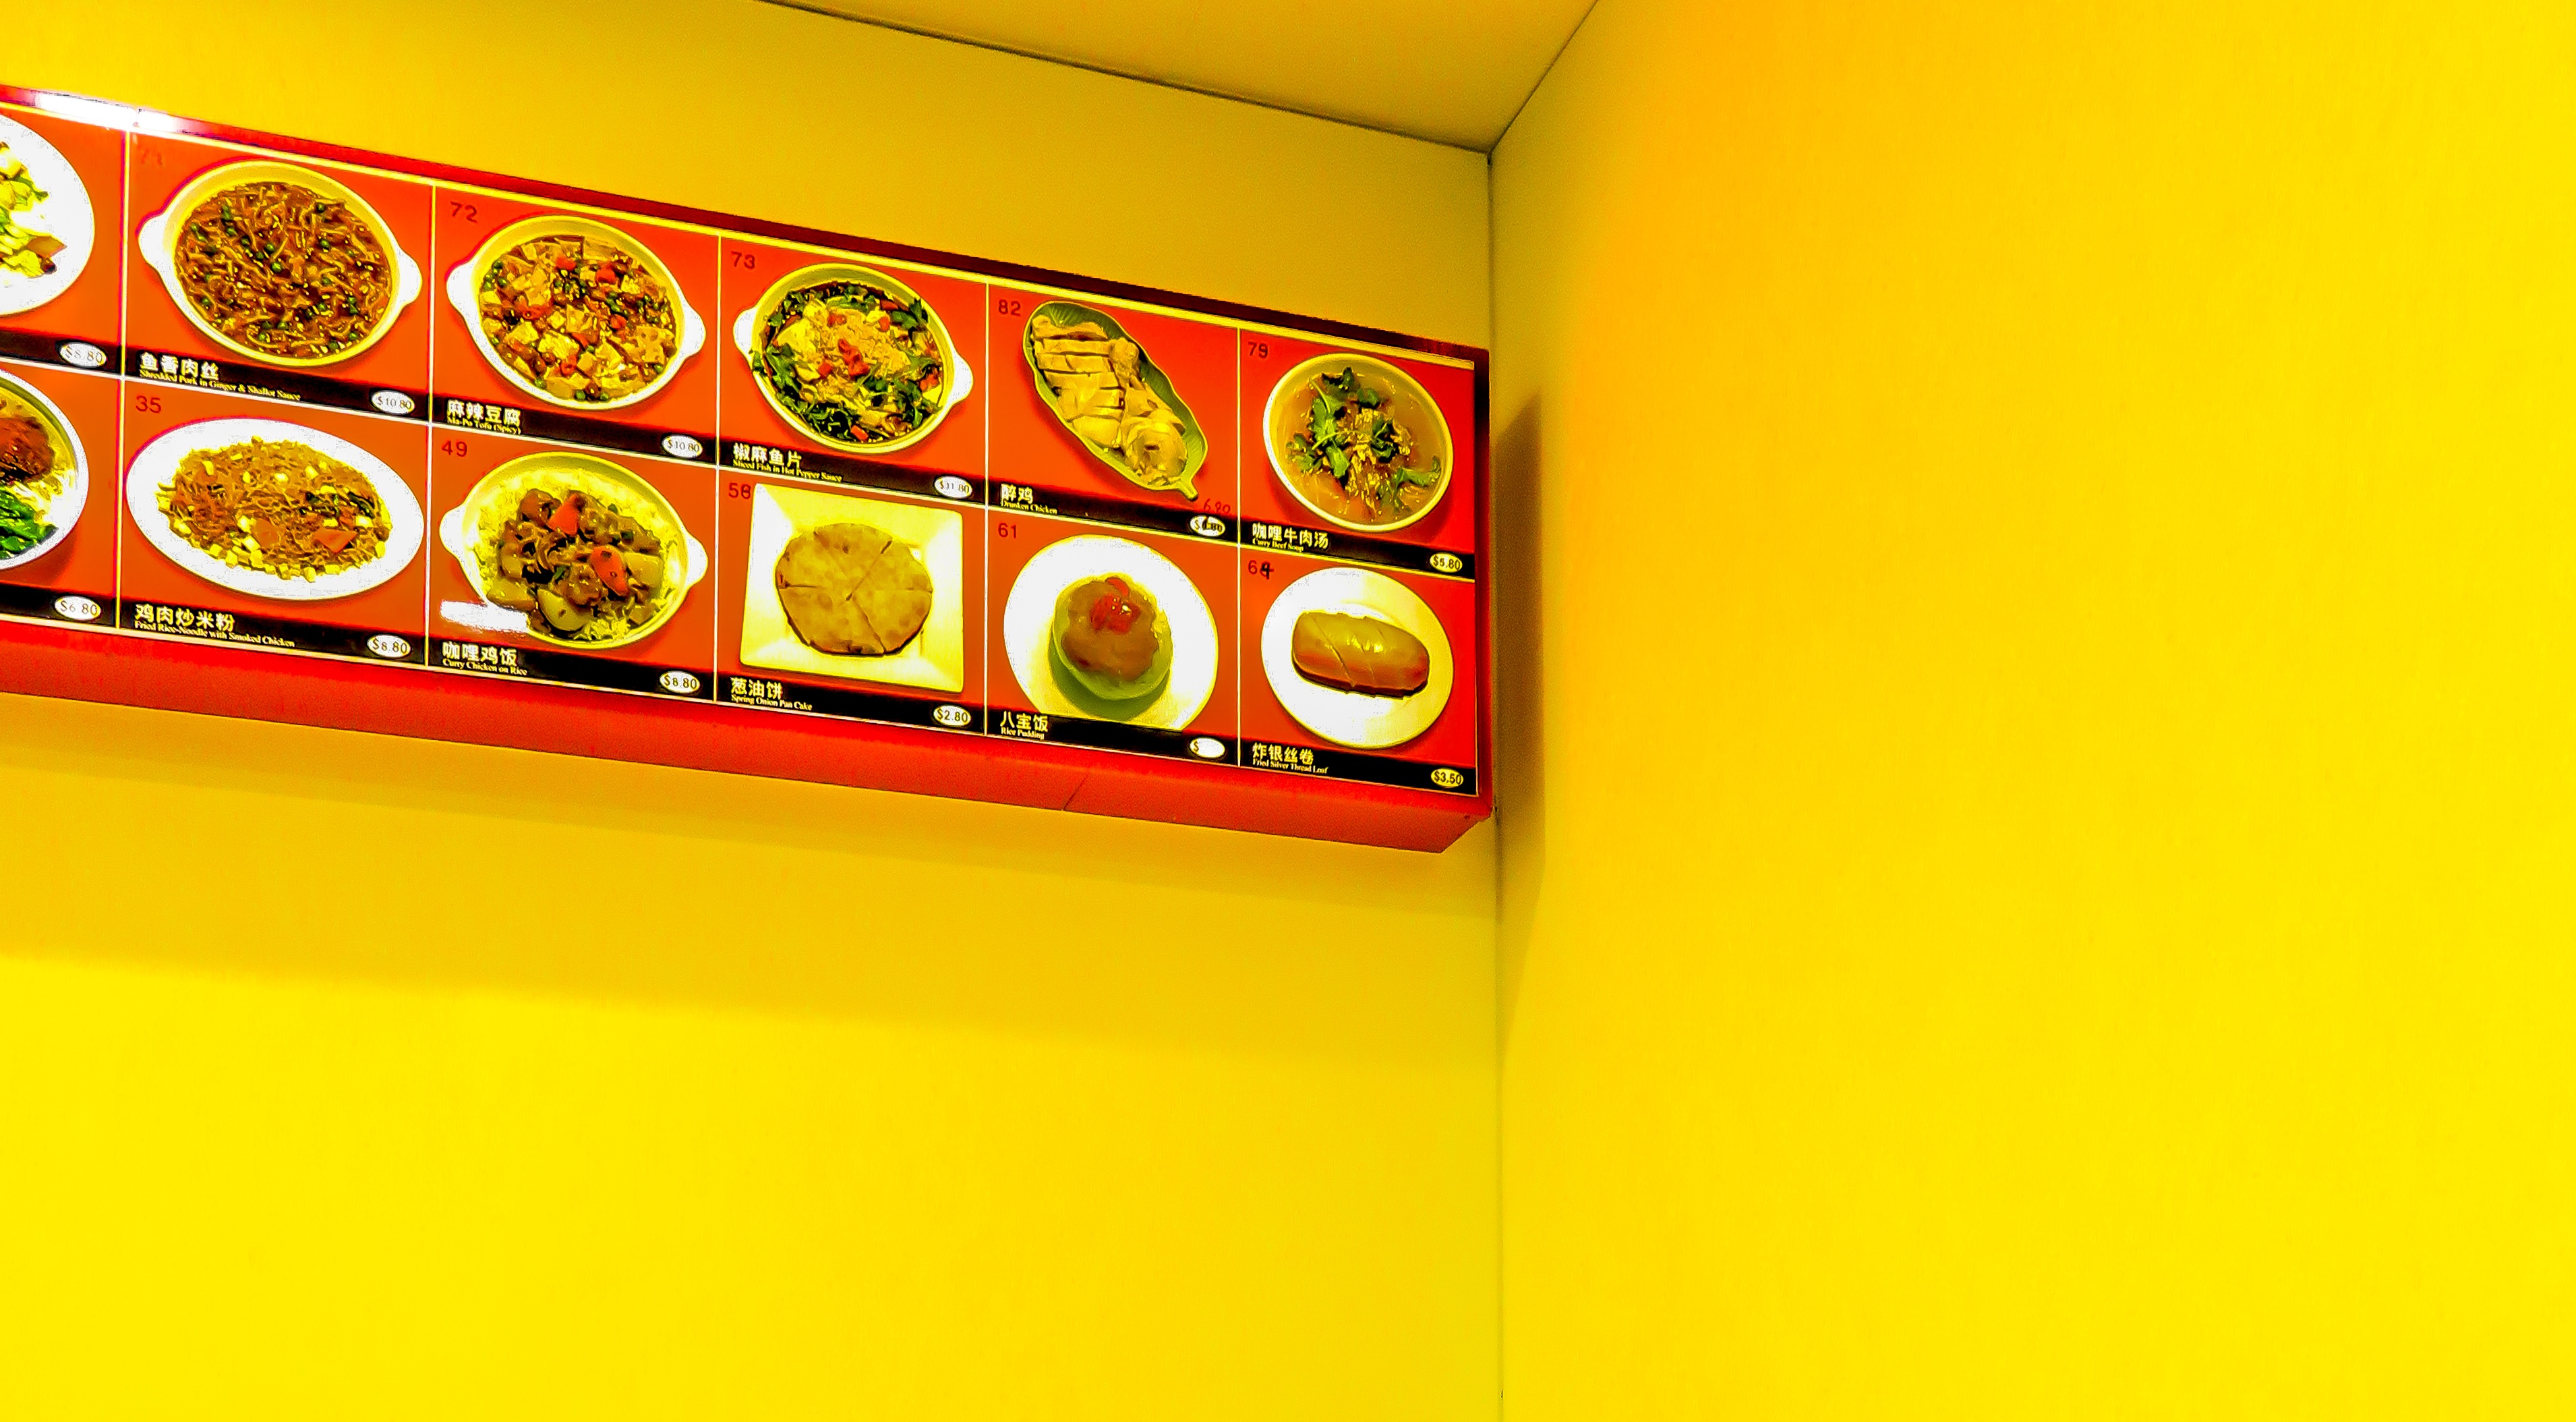
advertising, yellow, signage, lighting, brand, font, design